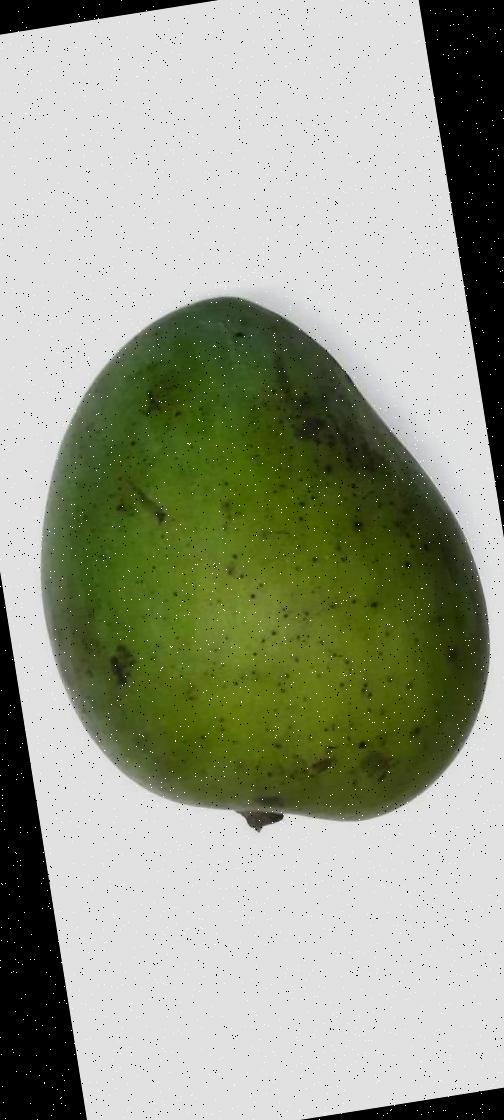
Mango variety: Harivanga